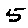
Label: 5